Lightning Speed

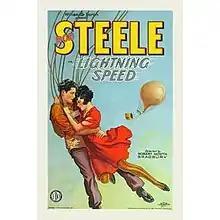

Lightning Speed is a 1928 American action film directed by Robert N. Bradbury and starring Bob Steele, Mary Mayberry and Barney Furey.